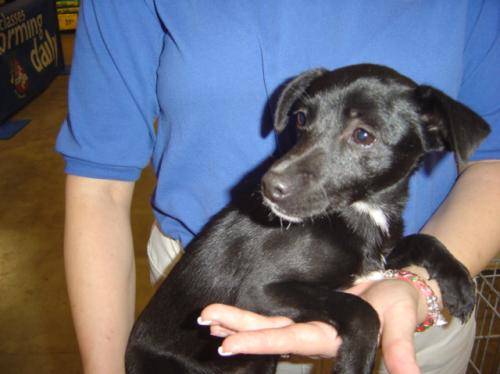
Label: dog